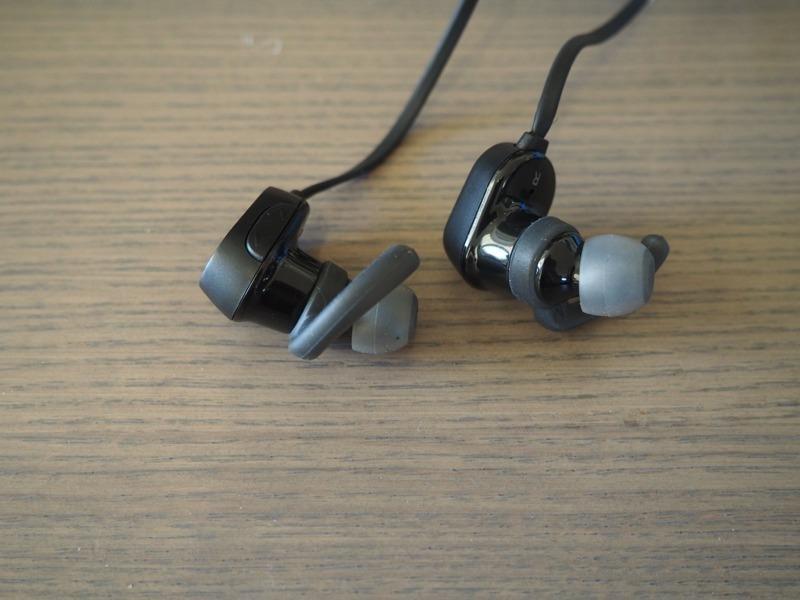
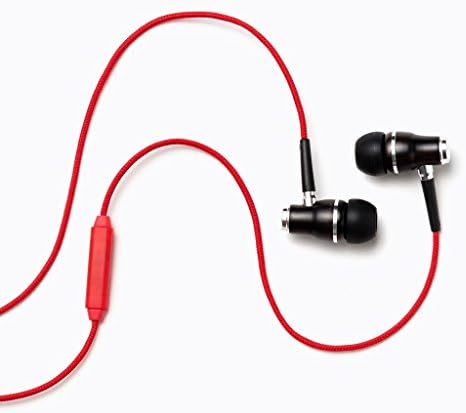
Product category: headphones
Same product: no